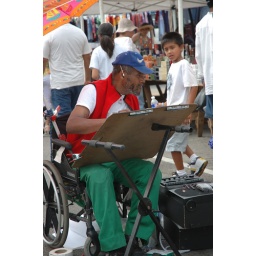
street artist in Chicagos' largest flea market  &amp;quot;Maxwell Street&amp;quot;